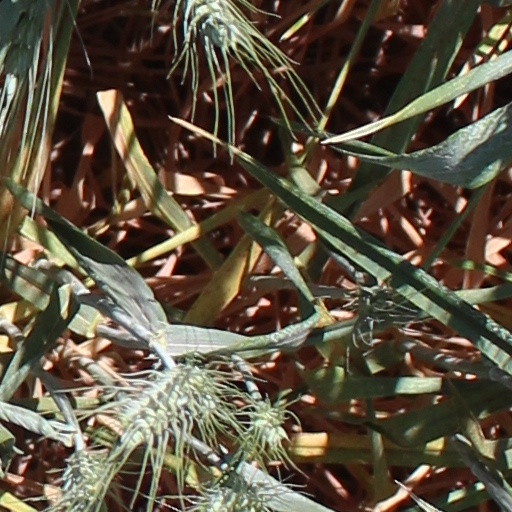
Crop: wheat